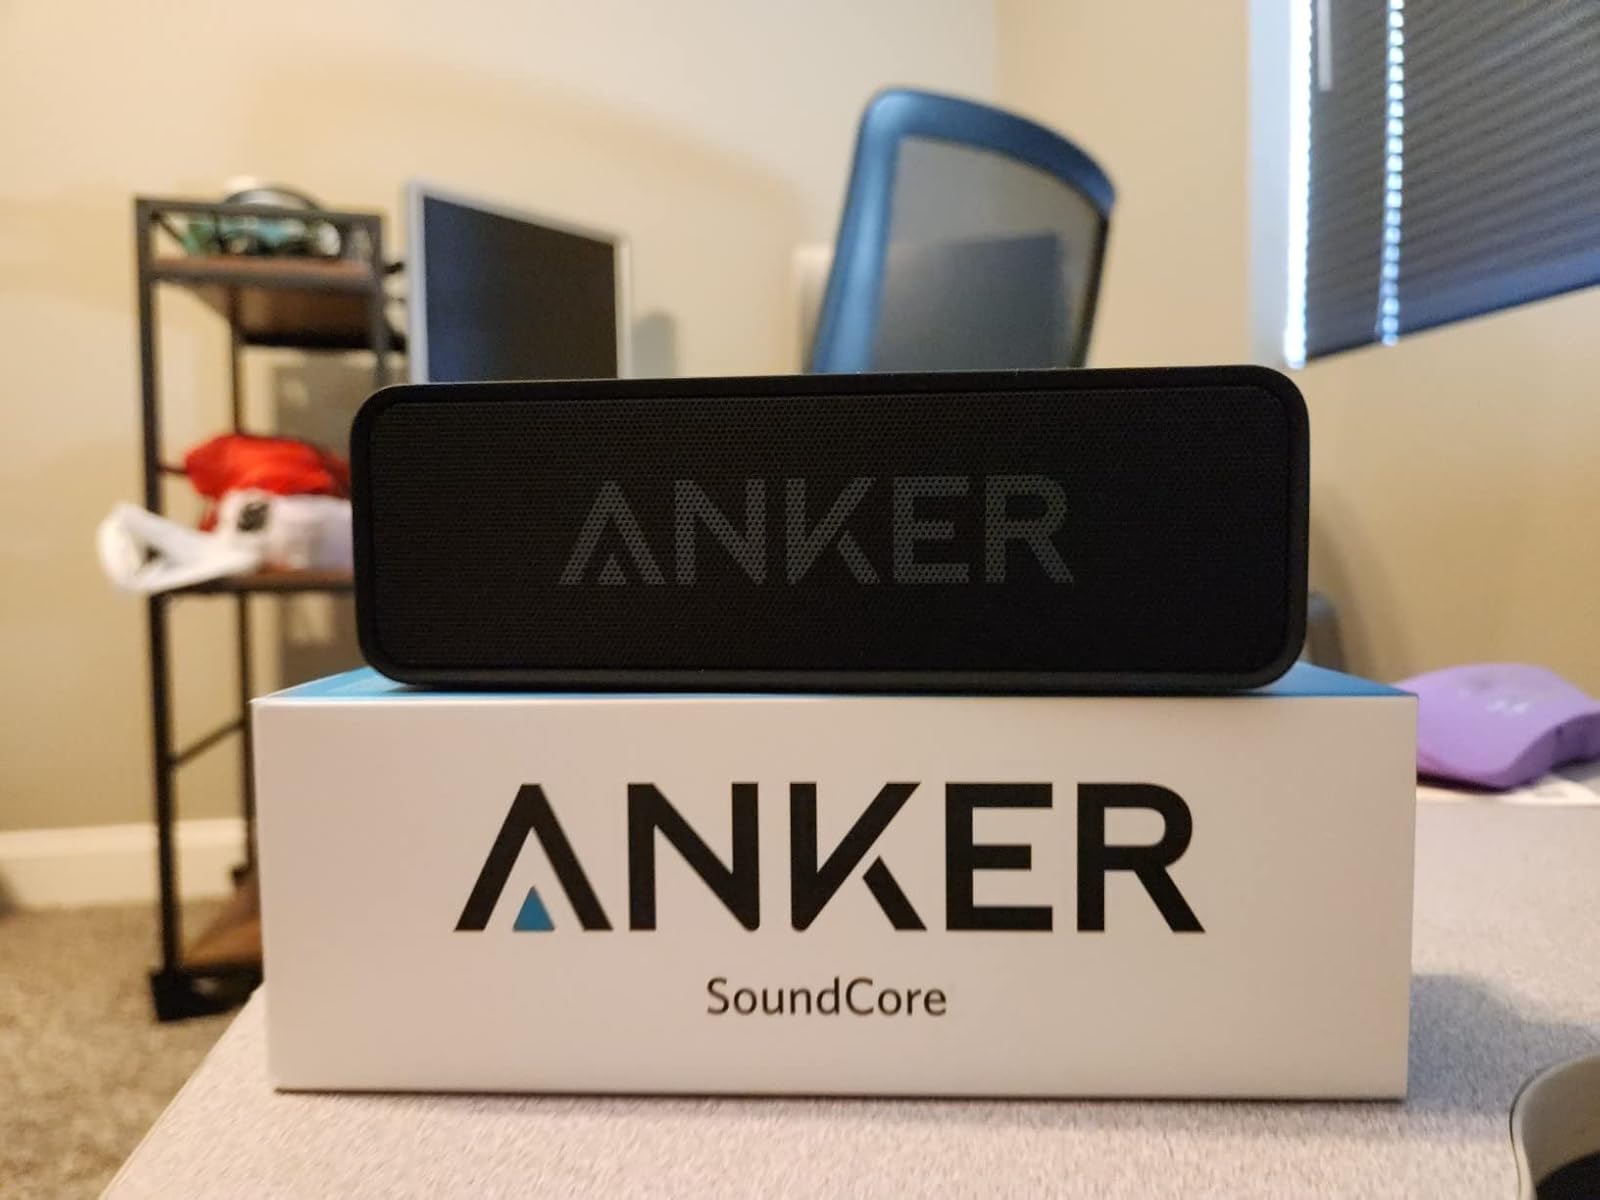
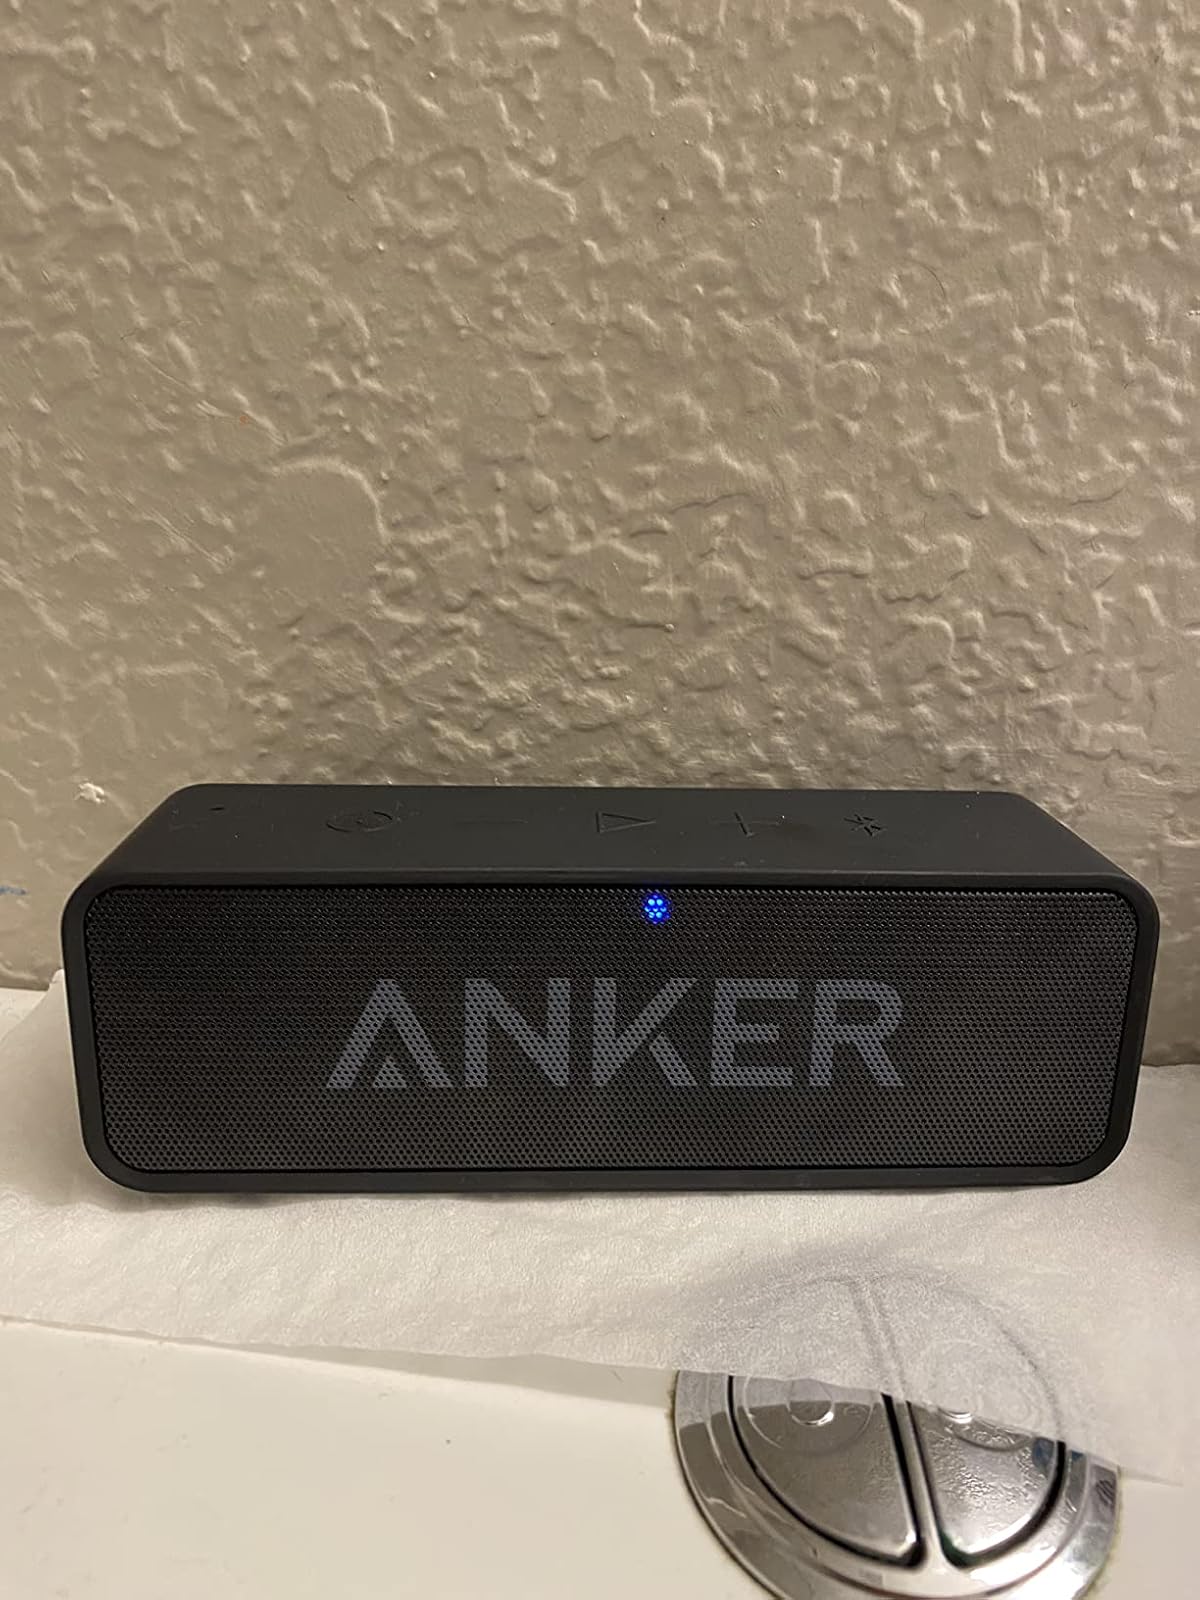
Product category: speaker
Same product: yes